Allard Specials

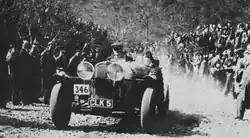
CLK 5 taking part in the 1936 Land's End Trial

CLK 5 was the first of Allard's specials, built almost entirely from a damaged 1934 Model 40 Ford V8 except for the bodywork, which came from a two-seater Bugatti. The steering box and column, and the petrol tank, were also cannibalised from the Bugatti. With a ground clearance of more than and plenty of low-speed torque from the Ford flathead V8 engine, CLK 5 was ideally suited for its role as a trials machine.